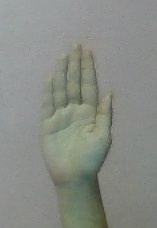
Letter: seen